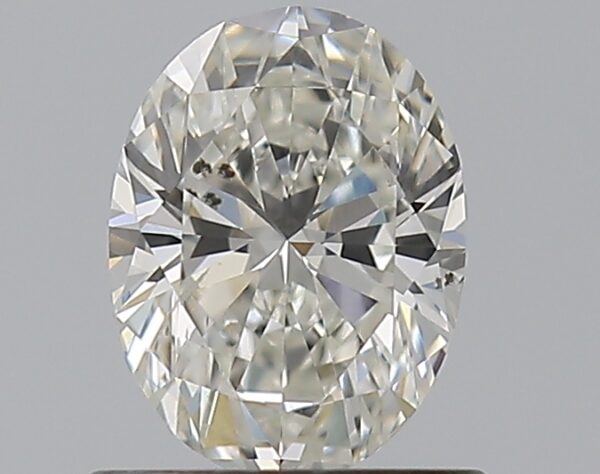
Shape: oval
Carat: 0.7
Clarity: SI1
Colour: H
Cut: VG
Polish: EX
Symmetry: VG
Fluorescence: ST
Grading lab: GIA
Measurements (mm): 6.58 x 4.95 x 3.18